Esa Pakarinen

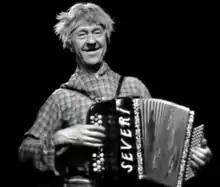
Pakarinen playing accordion.

Pakarinen formed his own band called "Rytmi" ("Rhythm"). During this time, one of Pakarinen's popular side characters was also born. Esa used to fooling around with his tour partners without dentures; later, that toothless side character got a name from Reino Helismaa: Severi Suhonen. His great interest was already in music at that point, although it seemed very uncertain as his main profession.